Quimper faience

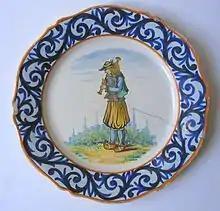
"Petit Breton" plate, "Henriot, c1925"

Quimper faience is produced in a factory near Quimper, in Brittany, France. Faience operations were started by Jean-Baptiste Bousquet, a potter from Marseille, in 1690 and were carried on by his descendants. One descendant, Antoine de la Hubeaudière, left his name on the business: La Grande Maison HB (H for Hubaudiere and B for Bousquet). Other companies that produced Quimper faience in the late 18th century included Porquier-Beau and Jules Henriot, later known as Henriot Faïenceries. Henriot Faïenceries merged with HB in 1968 under the name Societe des Faïenceries de Quimper, but the entity failed in 1983. The faïencerie was reopened in 1984 by an American couple, Paul and Sarah Janssens, the long-time imports of Quimper.